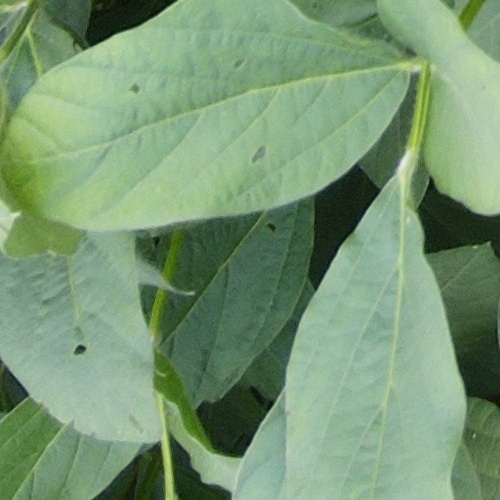
Label: Diabrotica_speciosa